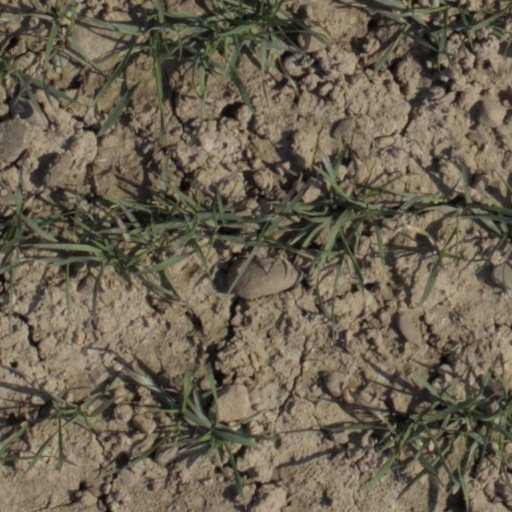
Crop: wheat